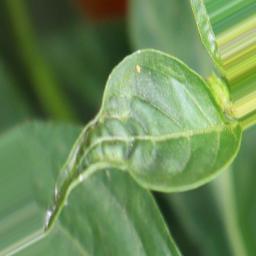
Label: mites_and_trips